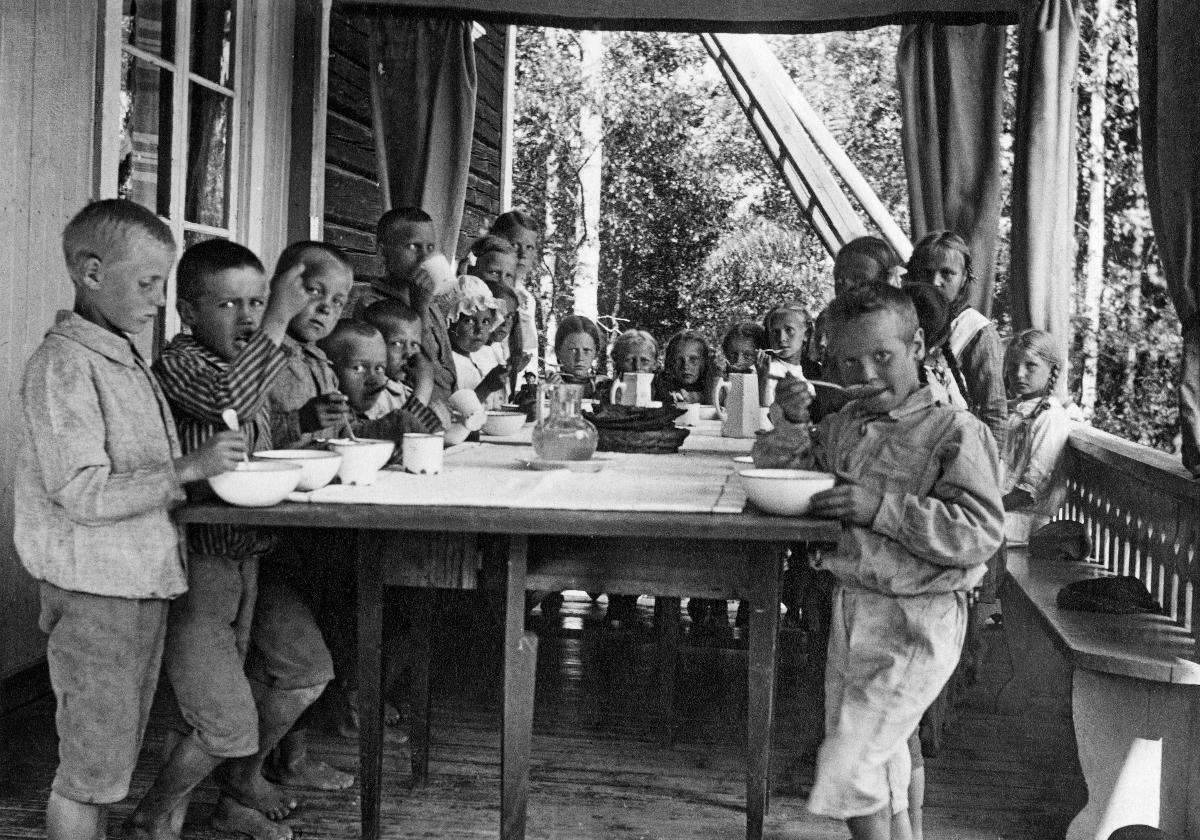
Kesäsiirtola Karkussa
Summer camp in Karkku
sisällön kuvaus: Lapsia kesäsiirtolassa Knuutilan talossa Karkussa kesällä 1917. content description: Children on a children's summer camp at Knuutila house in Karkku in the summer of 1917.
Kuvaaja: Ojanne, S., kuvaaja
Vuosi: 1917
Paikka: Suomi; Suomi, Pirkanmaa, Sastamala, Karkku
Aiheet: lapset (ikäryhmät); kesäleirit; kesä; ateriat; syöminen; ruoka; children (age groups); summer camps; summer; meals; eating; food; children; boys; summer camp; table; barn (åldersgrupper); sommarläger; sommar; måltider; ätande; mat